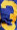
Number: 3